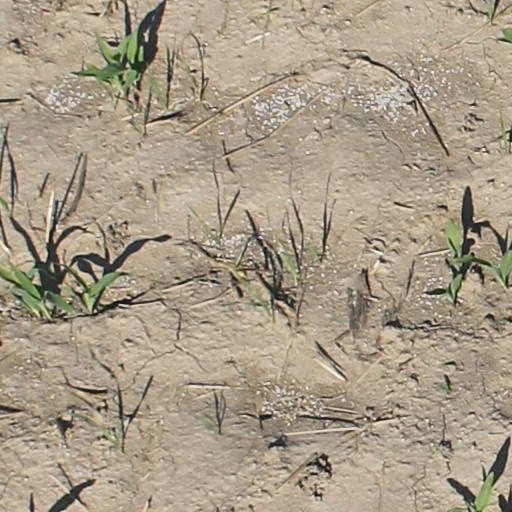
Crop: maize; corn